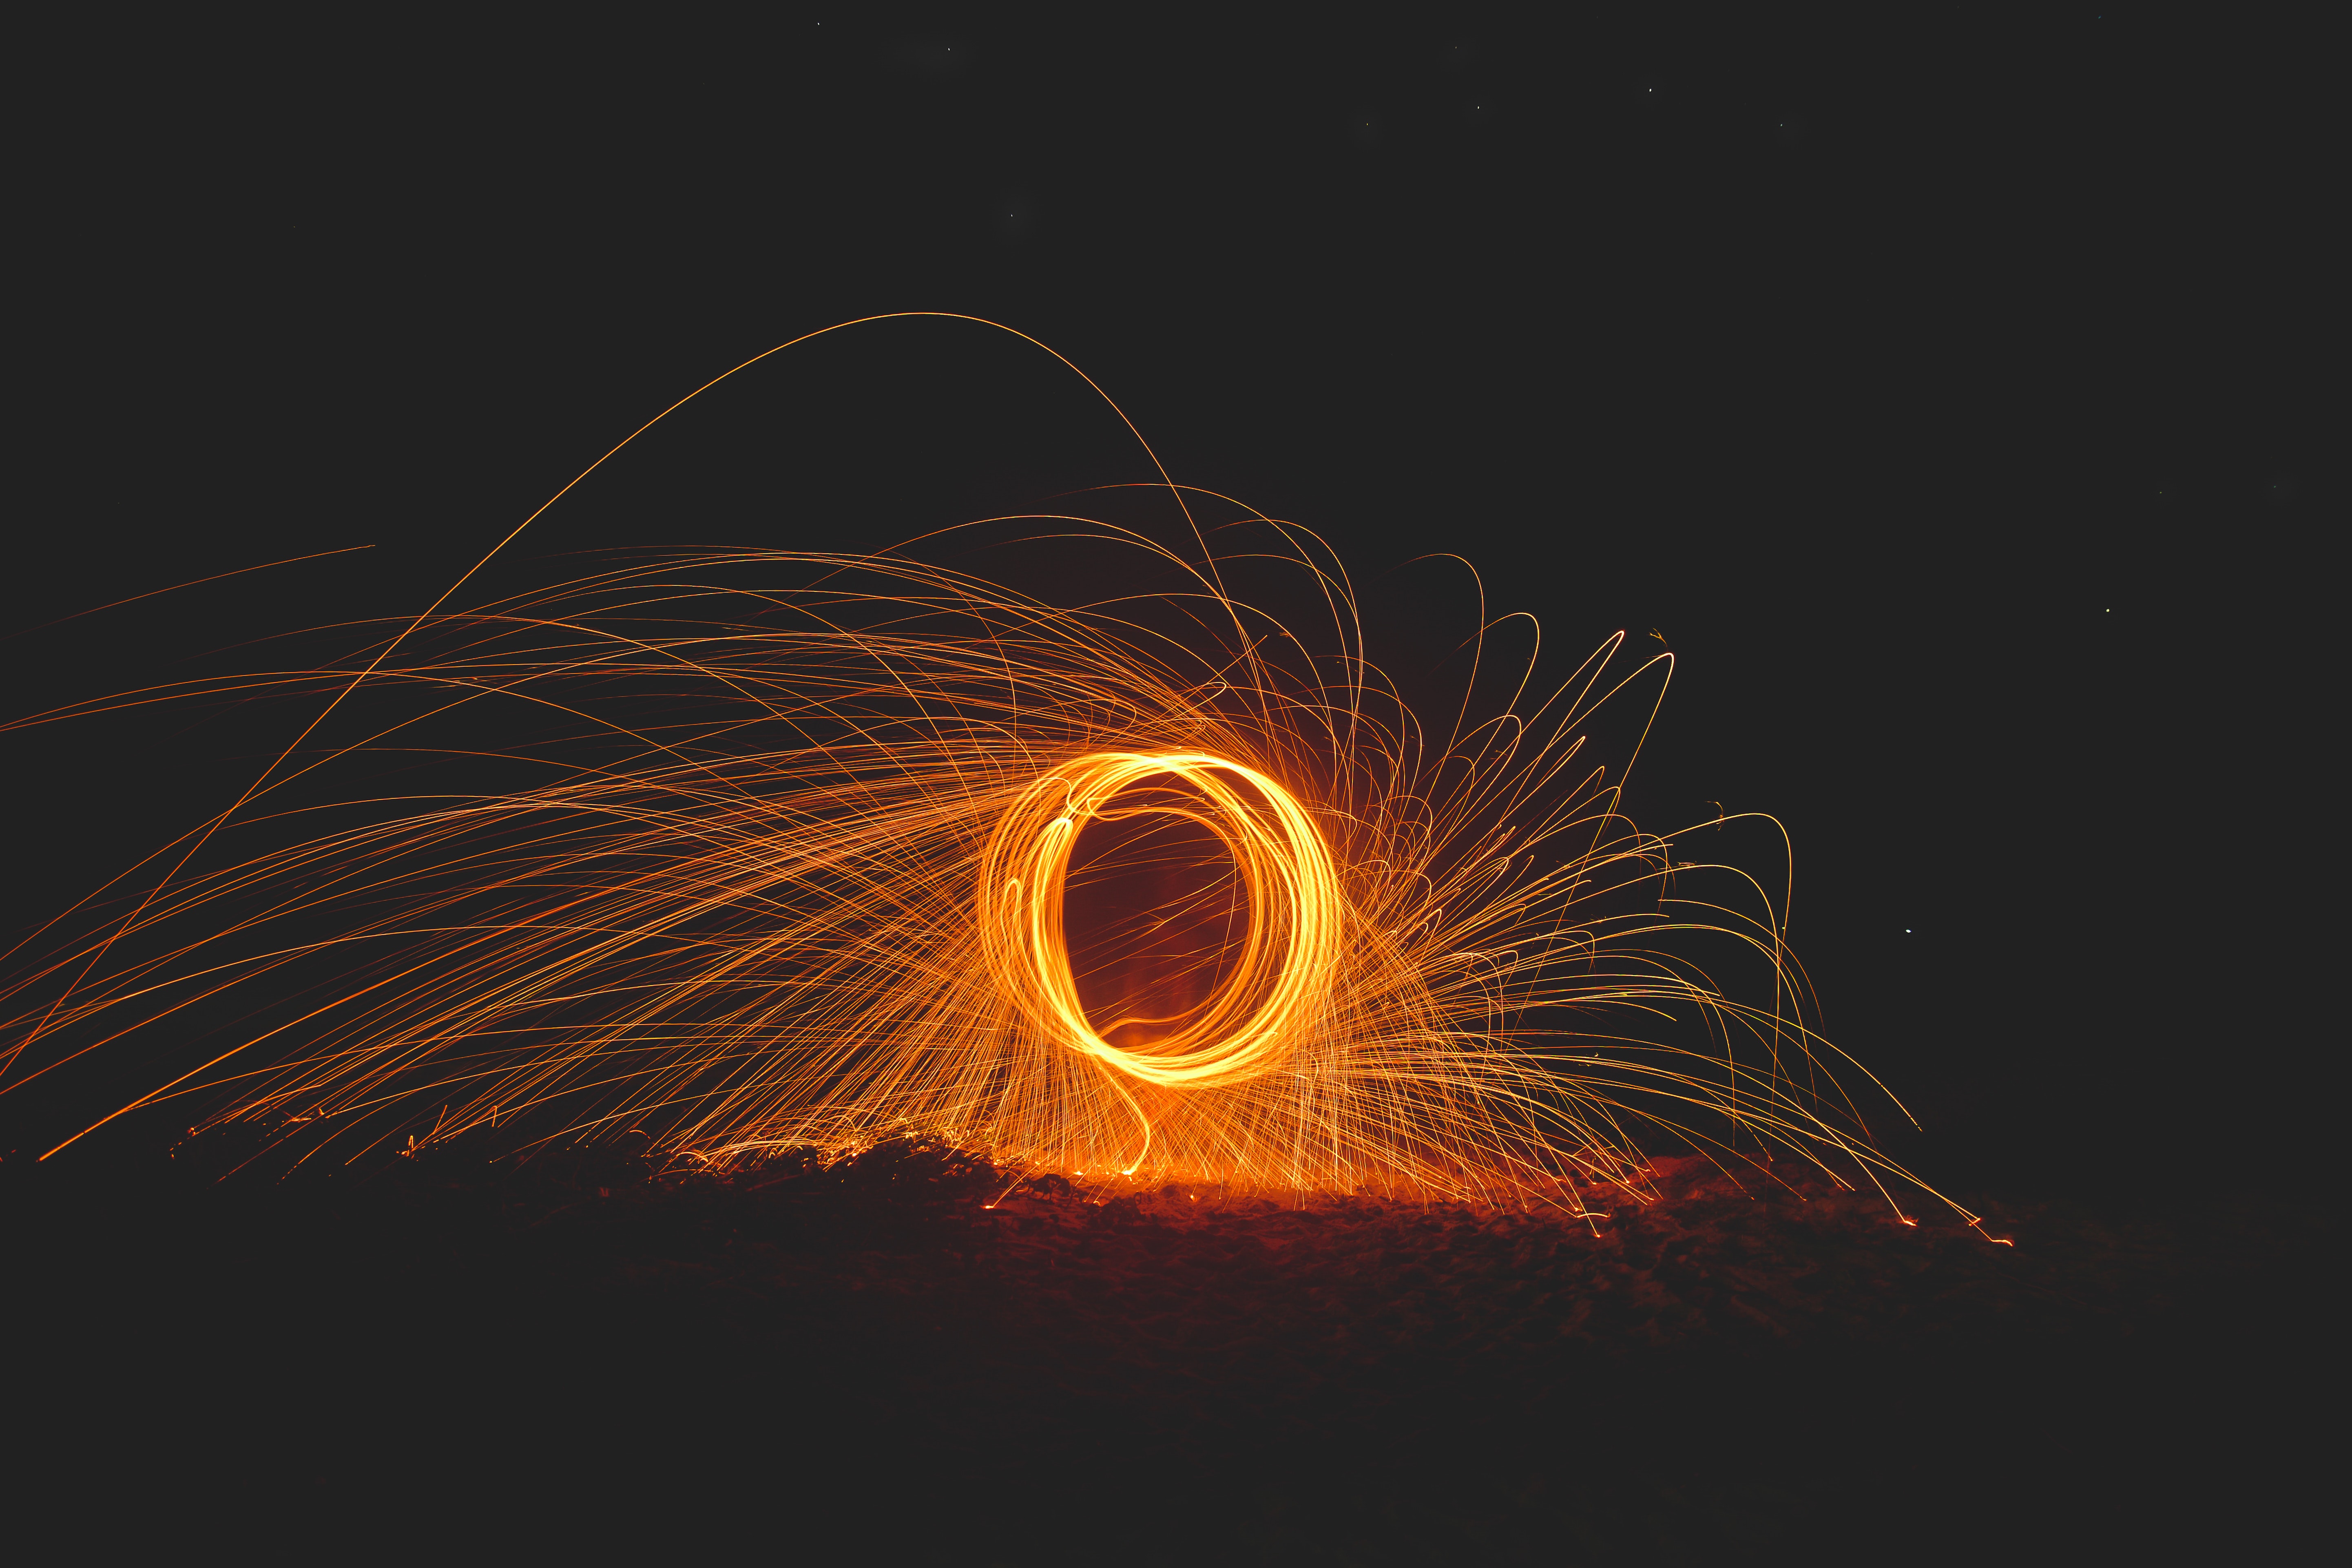
orange, light, sky, night, circle, darkness, heat, fire, stock photography, space, event, graphics